Carroll Senior High School

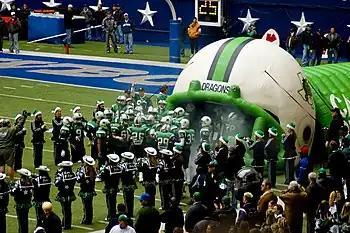
The football team enters the field at Texas Stadium for the 2005 Texas 5A Division II State Championship game, which it won 34–20 against the Katy Tigers

Since 1987, the Southlake Carroll Dragons football team has been one of the premier high school programs in Texas. In the 37 seasons between 1987 and 2022, the team has reached the state quarterfinals 23 times, the final four six times, the finals twice, and won the state championship eight times, posting an overall record 440-69-2 in that time. Several final season national rankings, including MaxPreps and CalPreps, listed Carroll as the number one team in the nation in 2004, 2005, and 2006. Nine players from Carroll have played professionally in the NFL.